Mary Cecil Hay

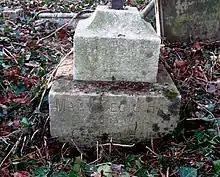
Grave of author Mary Cecil Hay in Highgate Cemetery

Hay's novels usually had a common structure. They were often set in Cornwall where Hay used to visit, but they also had locations near Birmingham and Liverpool. The story is usually set at an upper class residence and also includes urban locations. The lower class heroine finally gets to marry the higher class and elder hero, but there are usually some legal problem over maybe a will and another secondary character comes to an early and unusual death. Hay was from a Protestant background and her novel's support the role of the upper classes and they frequently have a moral sub-plot. Foreigners and members of the nouveaux riche are thought, at best, to be suspicious and are usually bad characters. The novels are noted for their witty and punny dialogue which have been compared to that of the Welsh writer Rhoda Broughton.